United States Post Office (Hornell, New York)

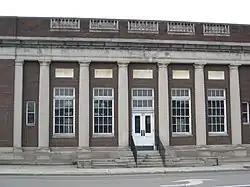
Old Post Office, Hornell, NY, August 2009

The former U.S. Post Office in Hornell, Steuben County, New York, United States, is located on Seneca Street. It was built in 1916 and is one of a number of post offices in New York State designed by the Office of the Supervising Architect of the Treasury Department, James A. Wetmore. It is a neo-Georgian, Colonial Revival style structure. It was vacated by the post office in 1965 and served as offices for the Hornell Board of Education and District Administration until 1989. In 1996 it was purchased by Jerome S. O'Connor, and it was listed on the National Register of Historic Places in 1997.